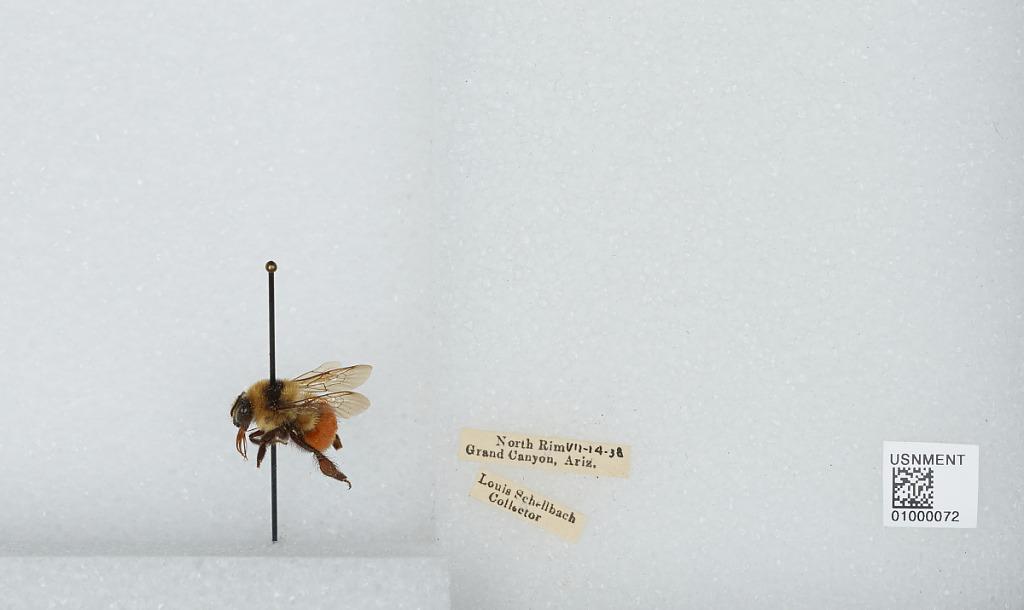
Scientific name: Bombus (Pyrobombus) huntii Greene
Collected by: L. Schellbach
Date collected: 1938-7-14
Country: United States
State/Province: Arizona
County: Coconino
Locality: North Rim, Grand Canyon
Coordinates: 36.2106, -112.061